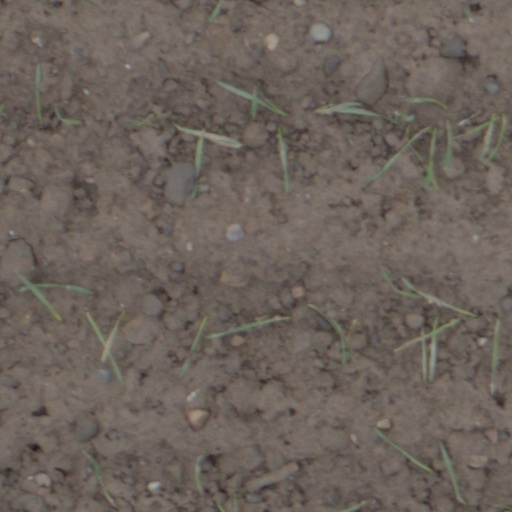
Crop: wheat